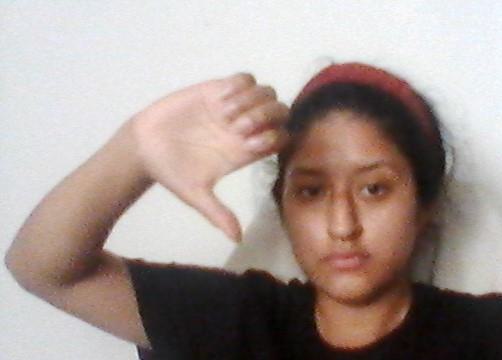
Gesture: dislike